Water bottle

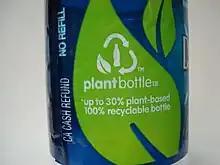
Label on disposable water bottle highlighting positive environmental attributes

In 2016, a trend among Americans called "water bottle flipping" attracted media attention.